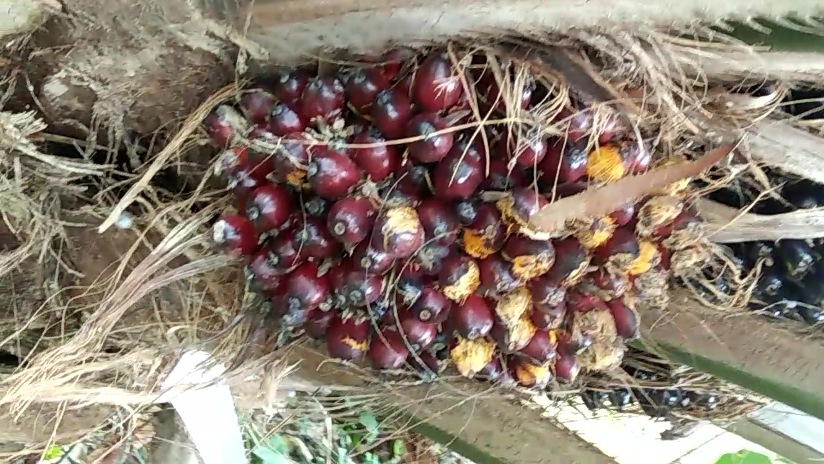
Ripeness: Ripe